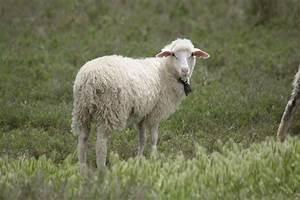
sheep